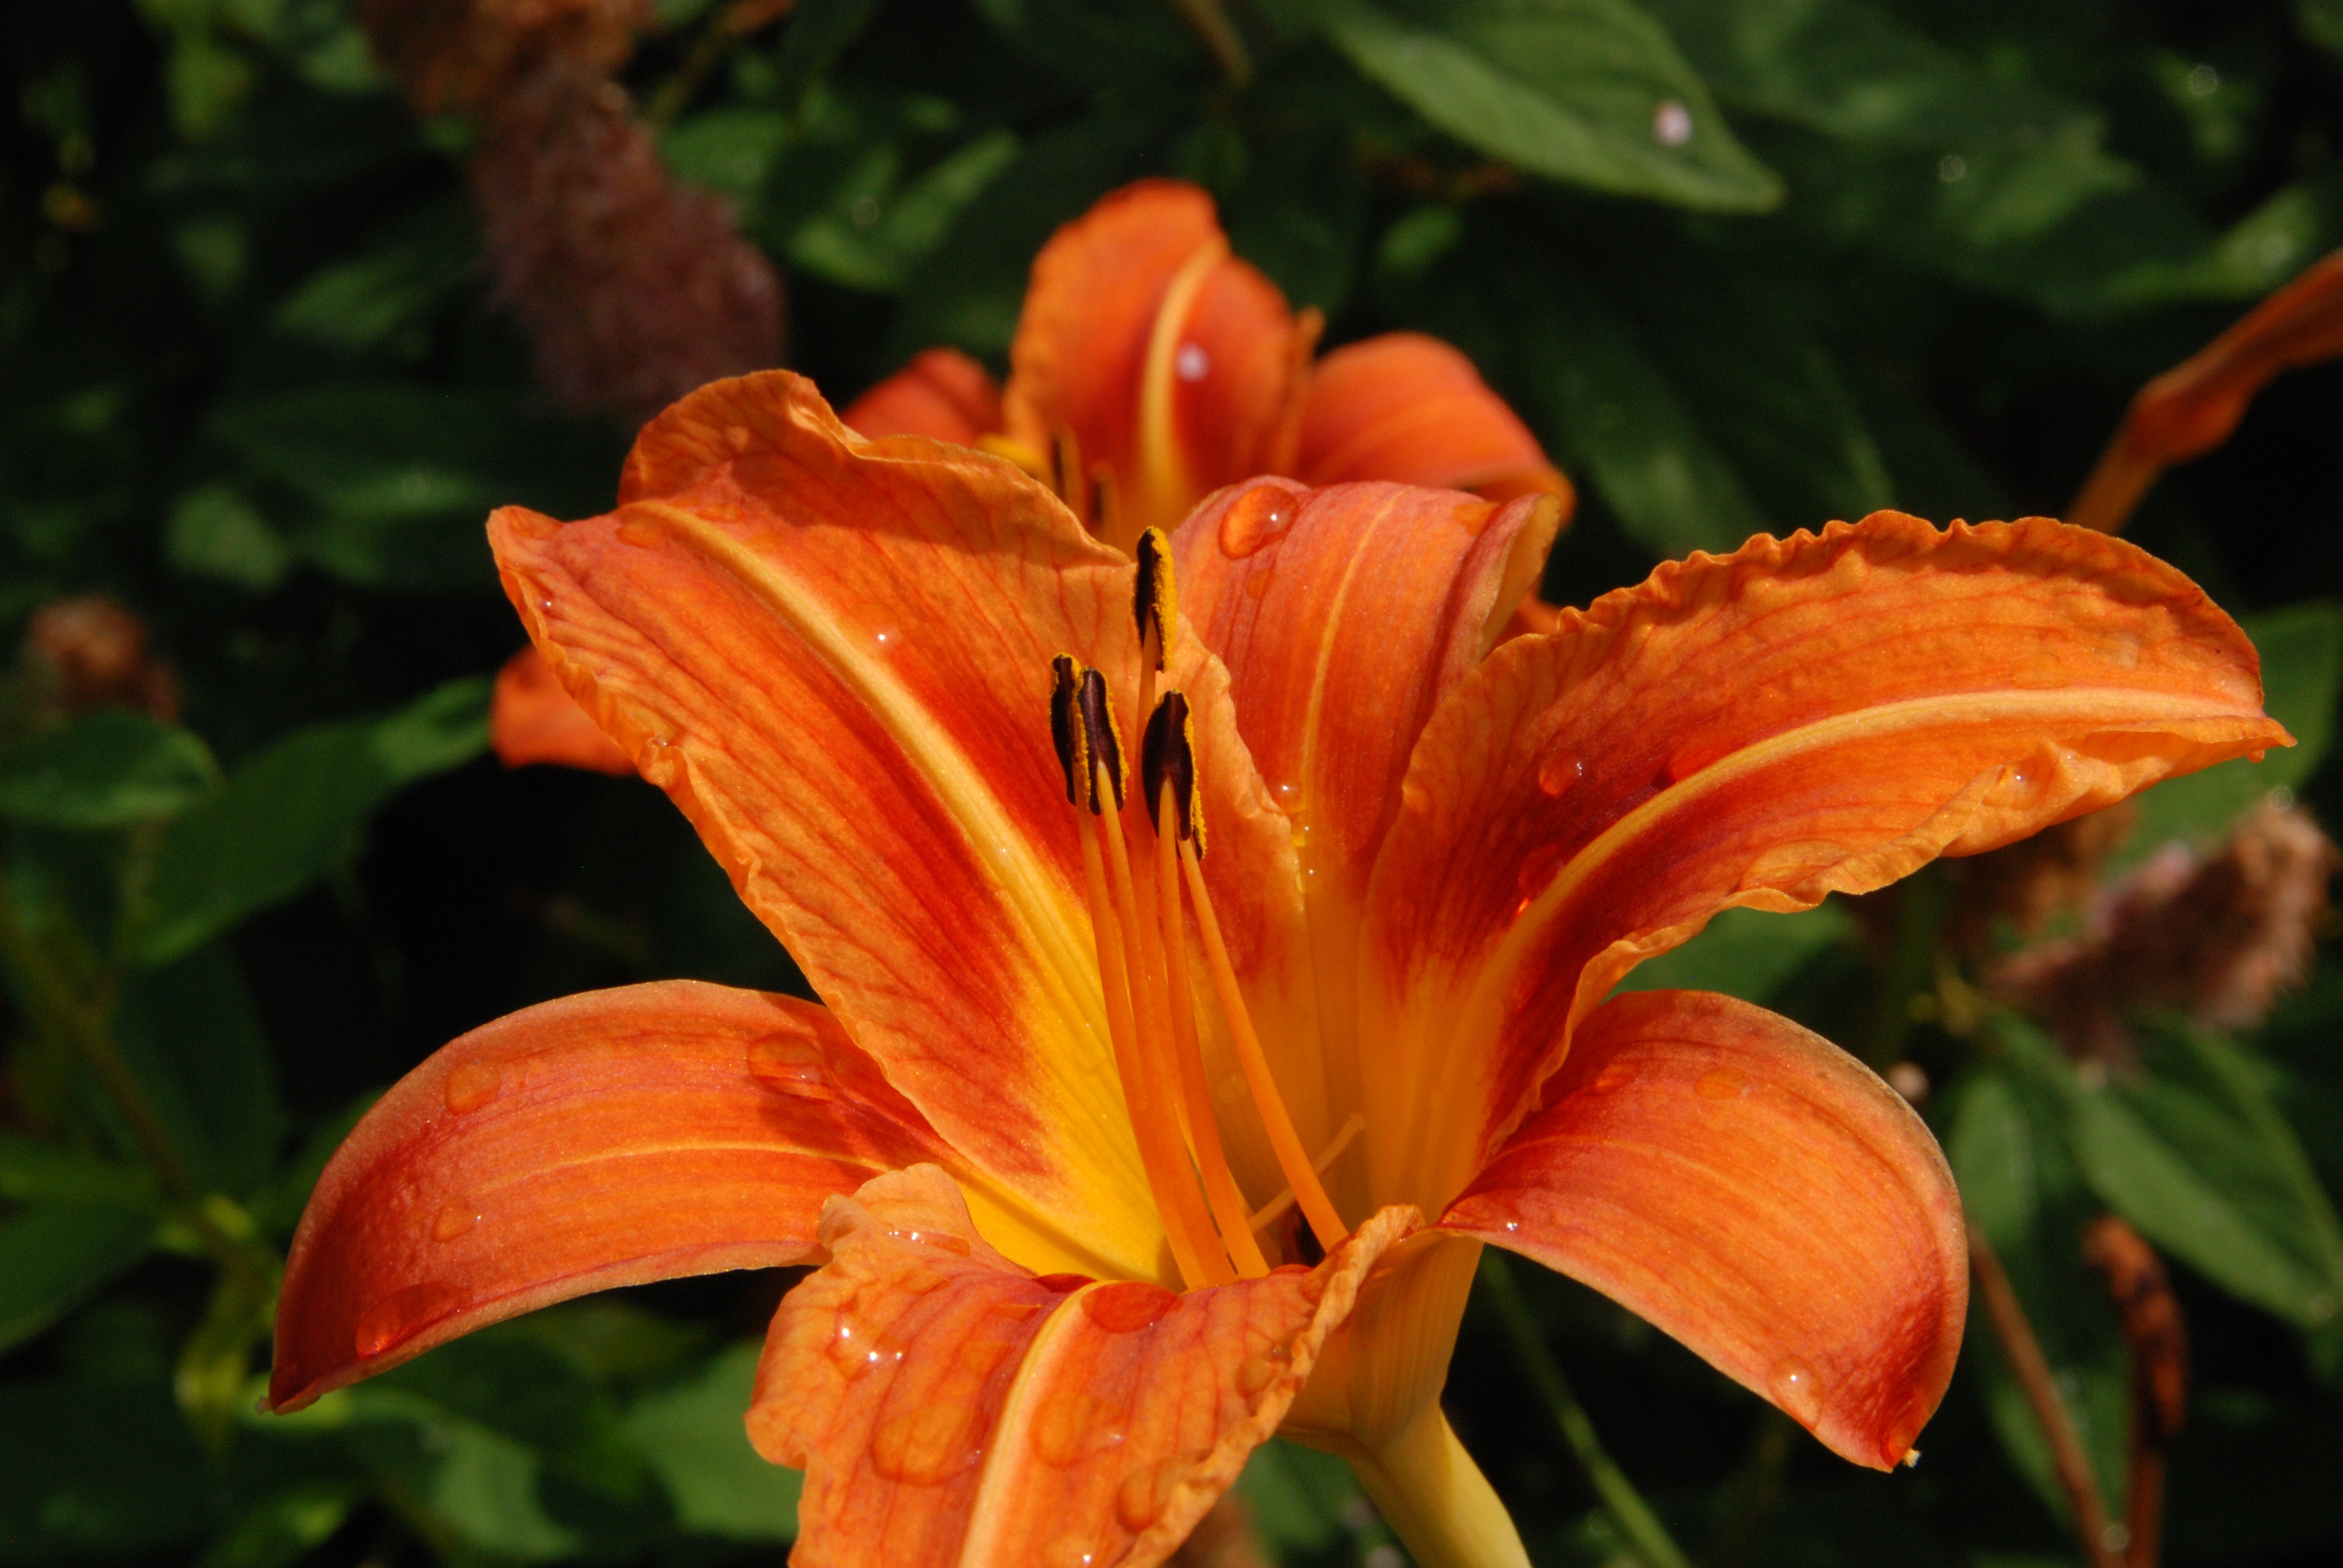
nature, plant, leaf, flower, petal, orange, autumn, botany, flora, stamen, lily, daylily, macro photography, pestle, flowering plant, orange lily, land plant